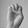
ASL letter: E